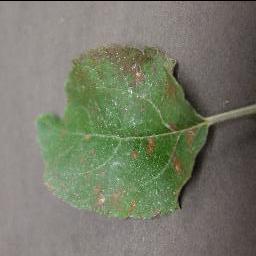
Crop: apple
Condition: cedar_rust